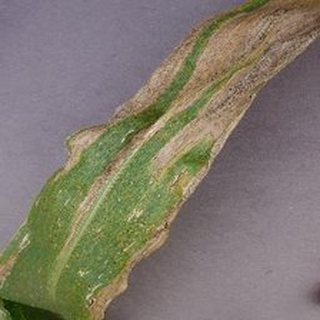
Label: corn_northern_leaf_blight